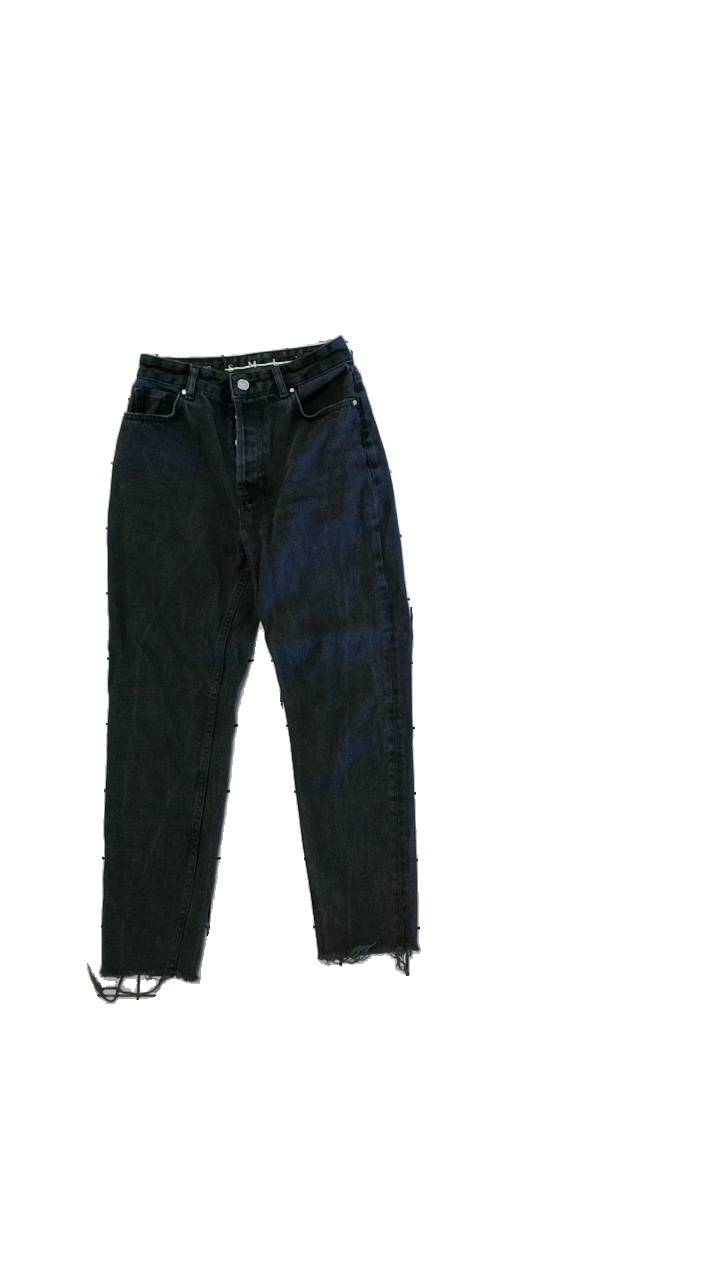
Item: Jeans (Ladies)
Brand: Never Denim Låg
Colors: Blue
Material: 100% cotton
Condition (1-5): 4
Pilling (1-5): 5
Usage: Reuse
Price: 50-100